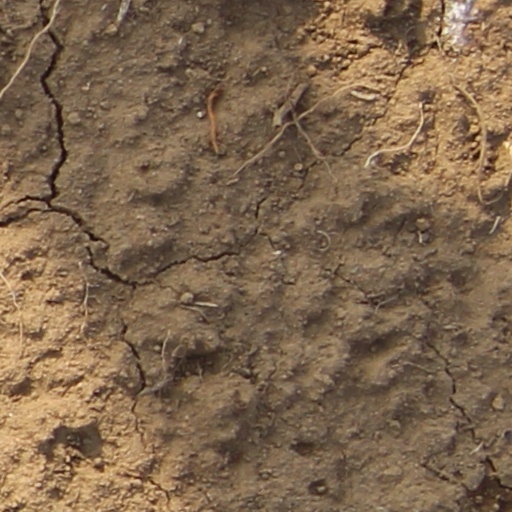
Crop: wheat